Lynn Nottage

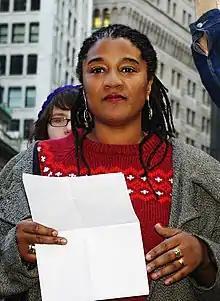
Nottage reading at Occupy Wall Street, November 2011

She is the co-founder of a production company, Market Road Films, whose most recent projects include "The Notorious Mr. Bout", directed by Tony Gerber and Maxim Pozdorovkin (Premiere/Sundance 2014); "First to Fall", directed by Rachel Beth Anderson (Premiere/ IDFA, 2013); and "Remote Control" (Premiere/Busan 2013–New Currents Award).